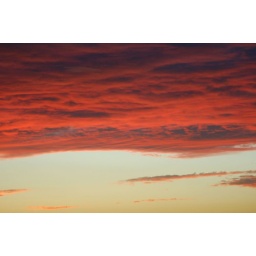
the sky quickly turned from white to red in minutes. these are the first clouds in central cal. in weeks